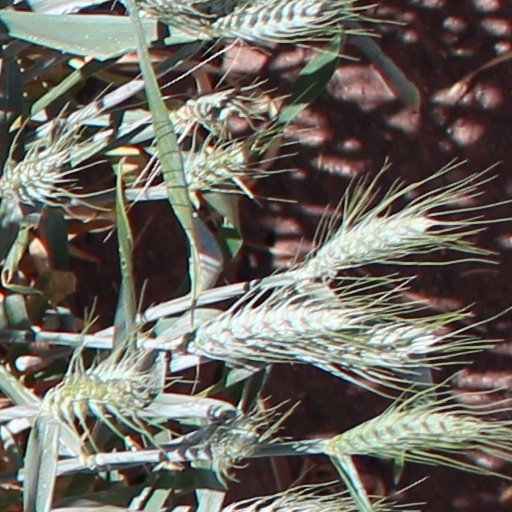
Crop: wheat